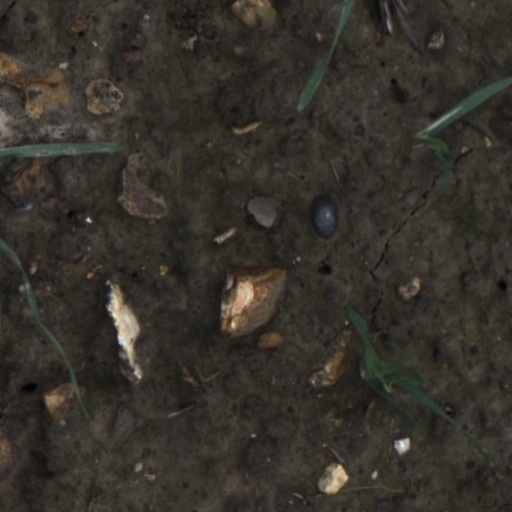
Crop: wheat